Karlskrona Naval Base

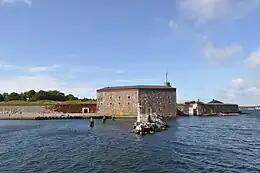
Donjon of Kungsholms Fort

The Karlskrona naval base is the largest naval base of the Swedish Navy. Located in Blekinge in southern Sweden, the base has close ties with the city of Karlskrona. It has an exceptionally well-sheltered location: arcs of islands provide a strong defense not only from the sea but also from land attacks. Two of Sweden's three naval warfare flotillas are based there. It contains the Marinmuseum and the Ropewalk, the longest wooden building in the country.